Rich-Twinn Octagon House

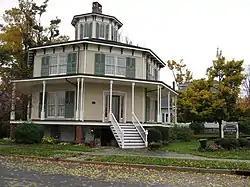
Rich-Twinn Octagon House, October 2009

The Rich-Twinn Octagon House built in 1849 is an historic octagonal house located at 145 Main Street in Akron, New York. It is one of three known octagon houses in Erie County, New York and was "meticulously restored" prior to its 1994 nomination to the National Register.